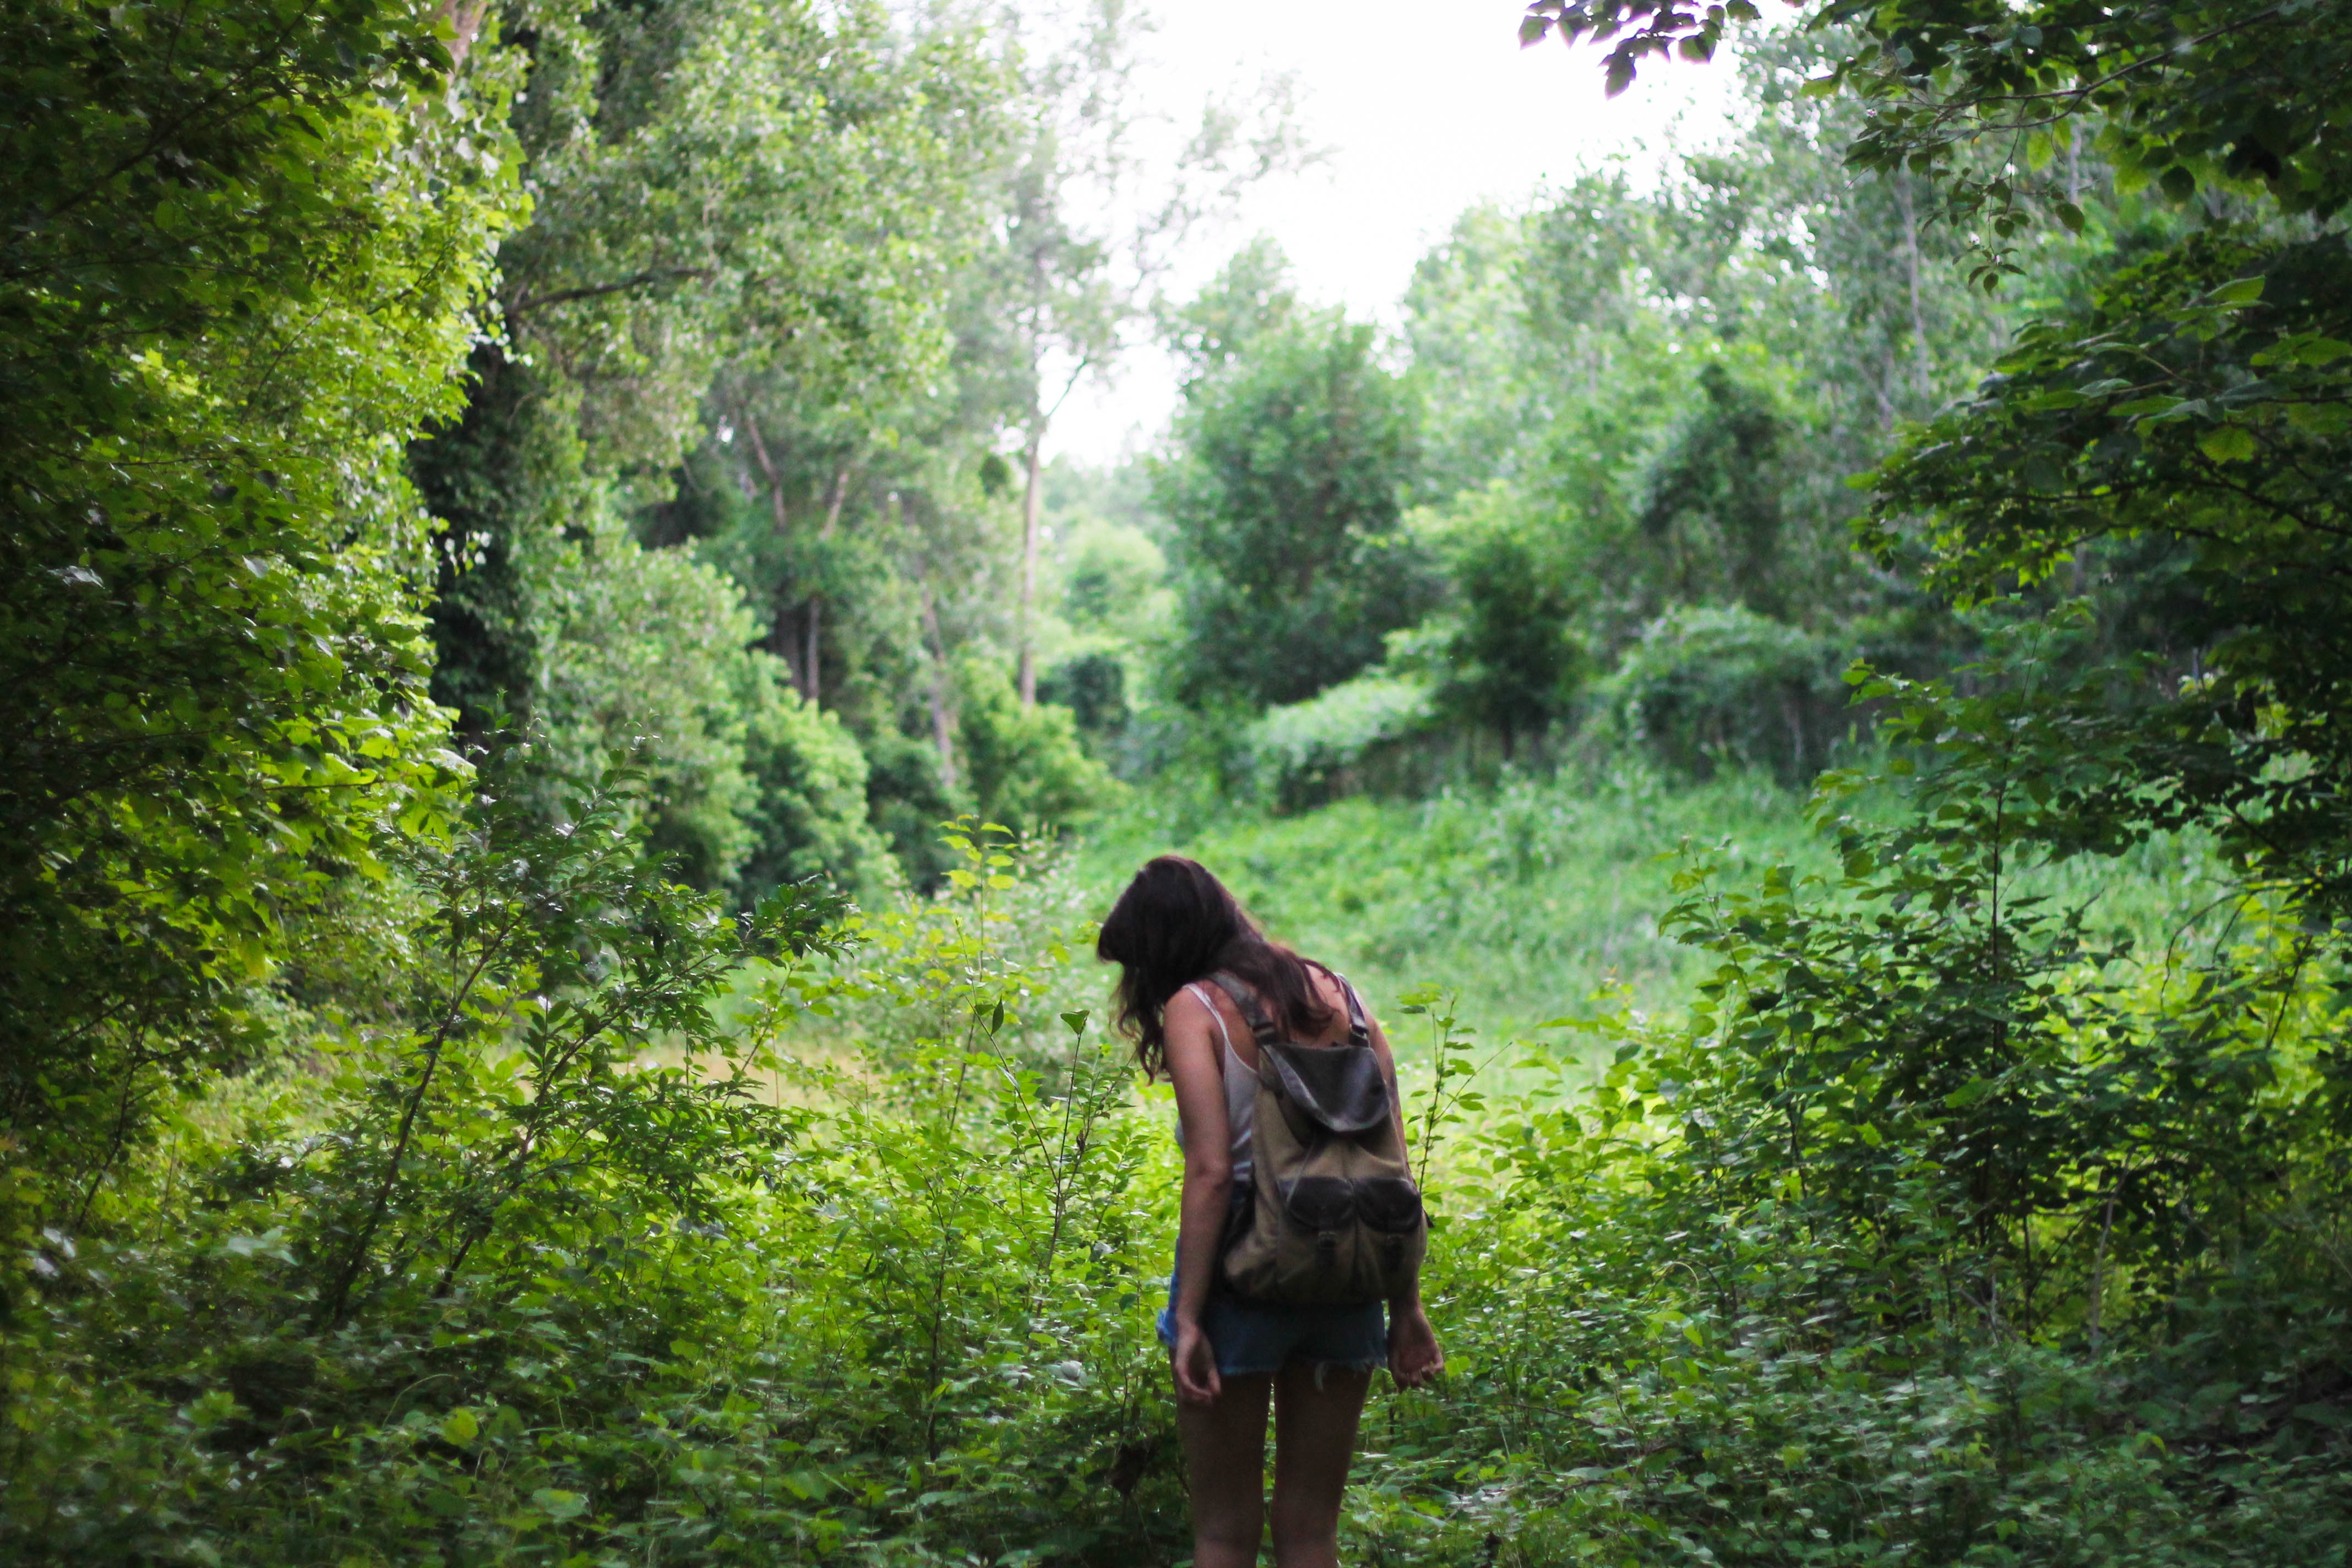
tree, forest, wilderness, walking, woman, hiking, trail, adventure, bush, green, jungle, hike, journey, rainforest, woodland, habitat, old growth forest, natural environment